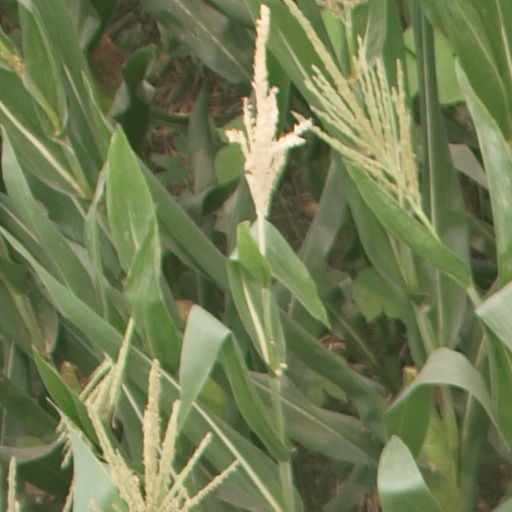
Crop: maize; corn